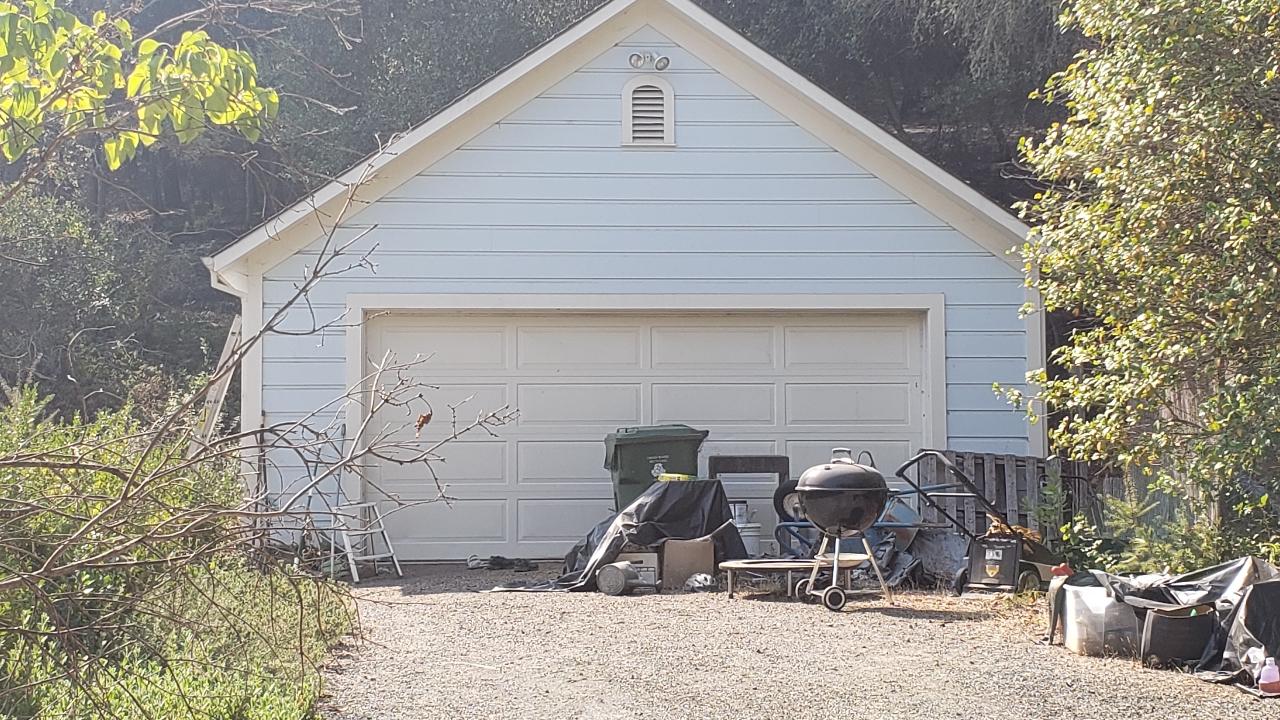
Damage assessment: no_damage